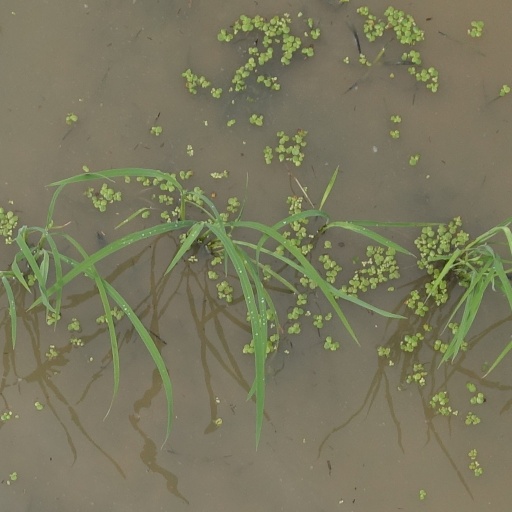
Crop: rice